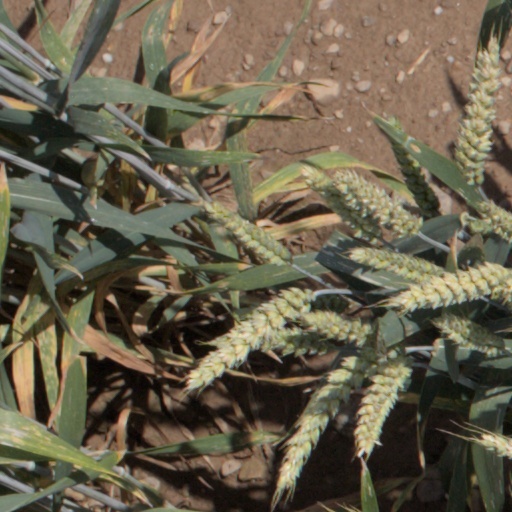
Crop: wheat